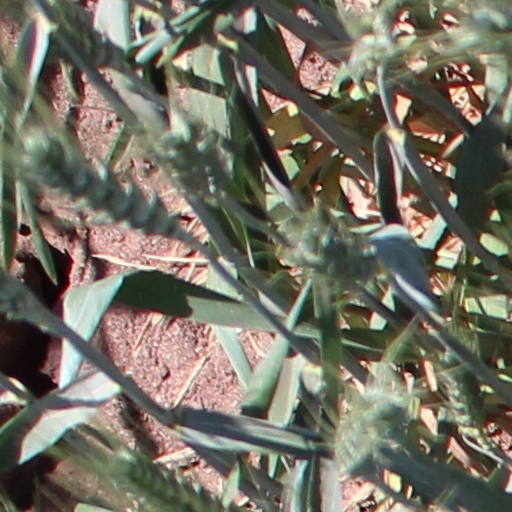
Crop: wheat